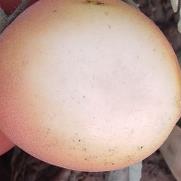
Crop: Tomato
Condition: sunburn-d